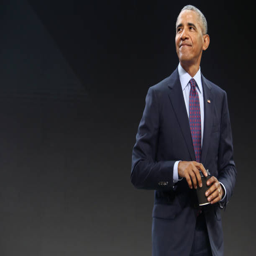
politician prepares to leave the event .